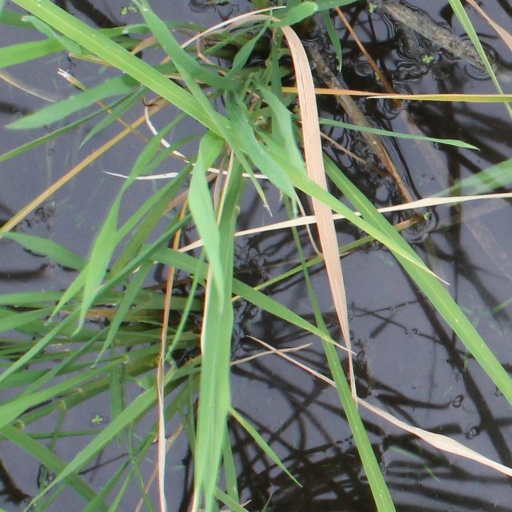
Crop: rice